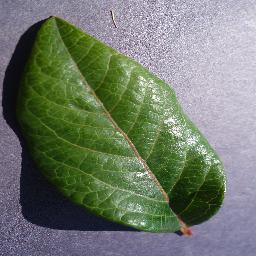
Label: Blueberry___healthy